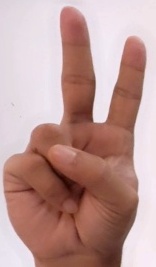
ASL sign: V